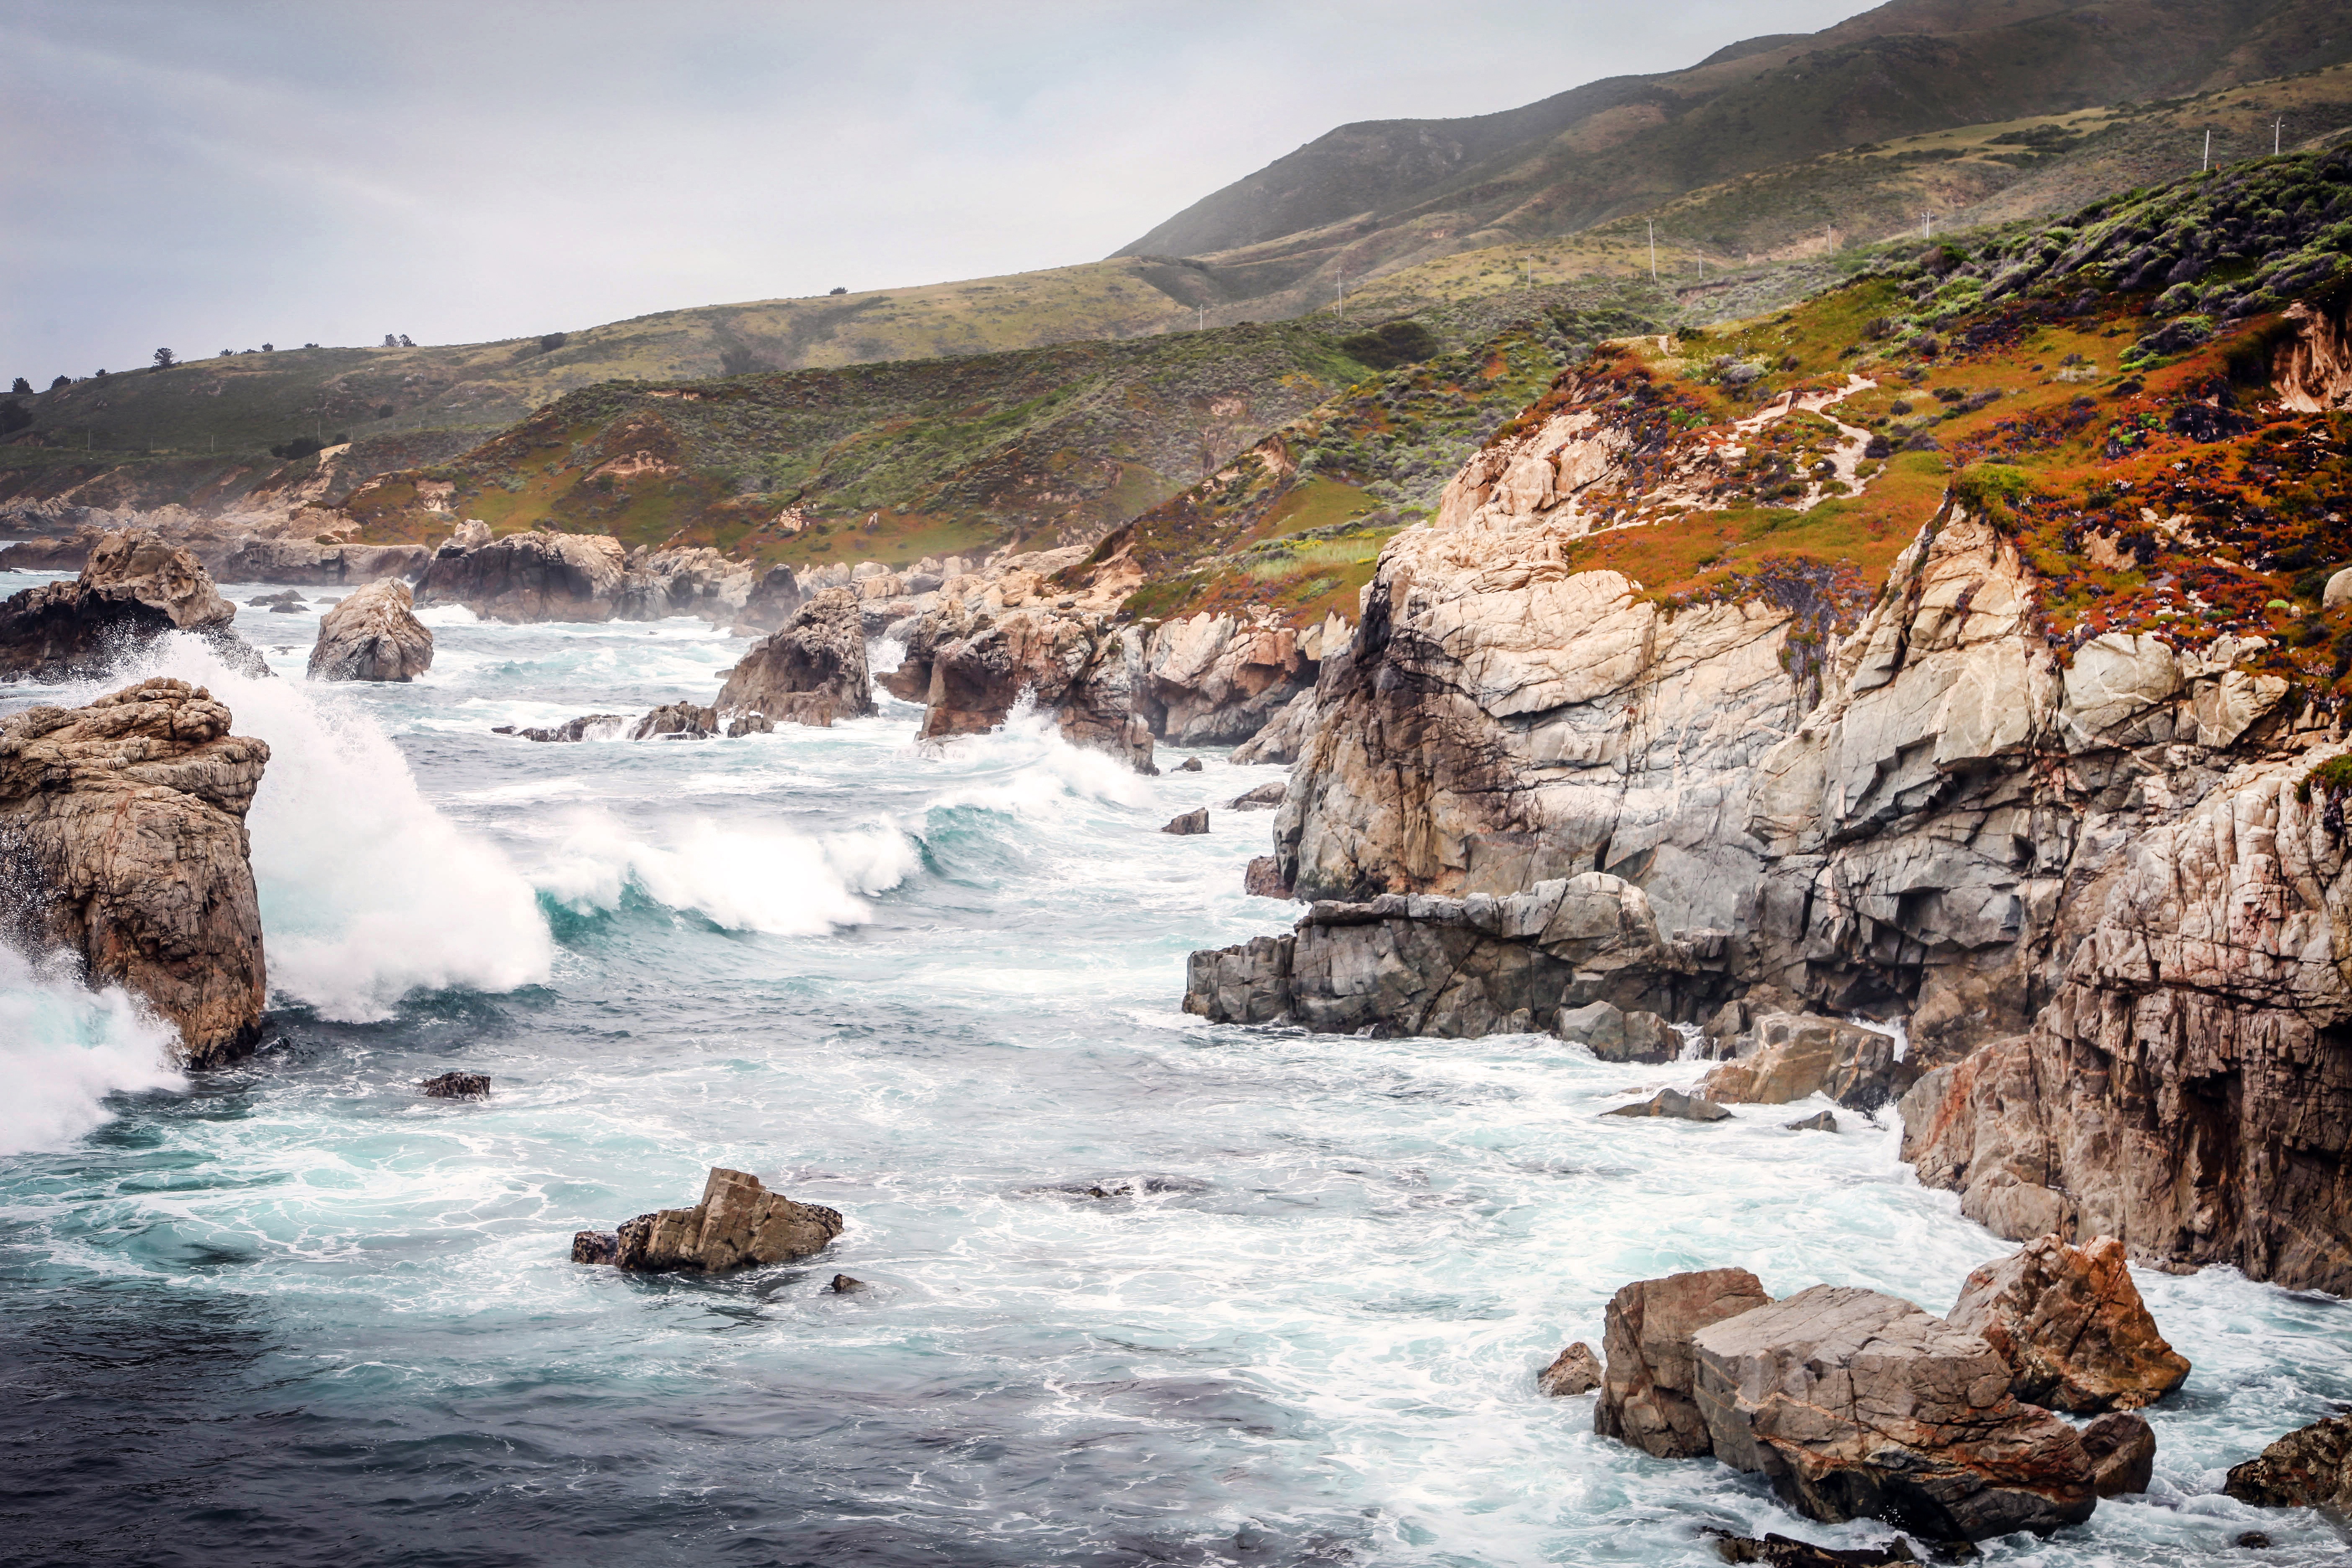
landscape, sea, coast, water, nature, rock, ocean, sky, shore, wave, cliff, stream, cove, splash, scenic, bay, rapid, rocky, terrain, body of water, headland, water feature, watercourse, cape, wind wave, promontory, coastal and oceanic landforms